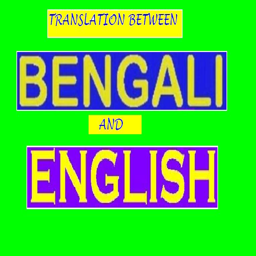
translate any text up to words between human languages using correct grammar